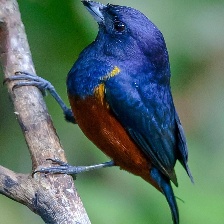
Species: CHESTNET BELLIED EUPHONIA
Scientific name: EUPHONIA PECTORALIS